Carabao (band)

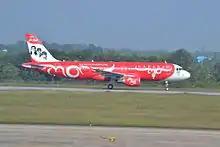
A Thai AirAsia Airbus A320 in a livery celebrating the band's 30th anniversary, seen here at Khon Kaen Airport in October 2013.

In 2013 produced a movie "Young Bao" (‘Bao being short for "Carabao") purporting to tell the origins of the band. (This was actually the second movie to tell this story, the first being เสียงเพลงแห่งเสรีภาพ "Siang Playng Heeng Seripaap" meaning "Music of Freedom" released in 1985, in which the band members played themselves.) In "Young Bao," most of the actors who played the Carabao band members as young people were themselves famous musicians. For instance, Thierry was played by both his own son Jessie Mekwatanna (for the teenager) and by Hugo (for the young adult).("Young Bao." 2013. Movie. Produced by Grand Big Bang. Available on DVD from eThaiCD.com)